2015 African Games

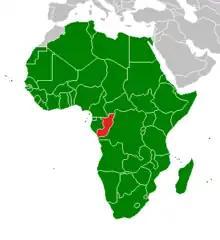
All countries participating in the 2015 All-Africa Games in green. Host country (Republic of the Congo) in red.

The Sahrawi Arab Democratic Republic were to take part in the games for the first time. However, because the country was not yet affiliated with the international federations of the sports that it had intended to attend, the Congolese organising committee determined its athletes could not participate. Morocco protested the decision by pulling out of the Games.